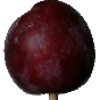
Label: Plum 1